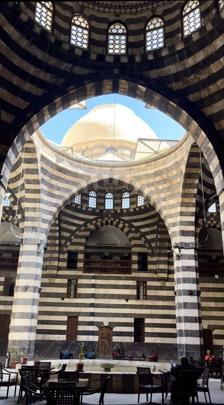
Building: Khan As'ad Pasha
Country: Syria
Year built: 1752
Ottoman-era caravanserai in Damascus, Syria Khan As'ad Pasha خَان أَسْعَد بَاشَا Alternative names As'ad Pasha al-Azm Khan General information Type Caravanserai , museum Architectural style Ottoman Location Damascus , Syria Address Al-Buzuriyah Souq Construction started 1751 Completed 1752 Renovated 1990s Client As'ad Pasha al-'Azm Technical details Floor count 2 Floor area 2,500 square metres (27,000 sq ft) Renovating team Awards and prizes Aga Khan Award for Architecture Khan As'ad Pasha ( Arabic : خَان أَسْعَد بَاشَا , romanized : Khān ʾAsʿad Bāşā ) is the largest caravanserai ( khān ) in the Old City of Damascus , covering an area of 2,500 square metres (27,000 sq ft). Situated along Al-Buzuriyah Souq , it was built and named after As'ad Pasha al-Azm , the governor of Damascus, in 1751–52. Khan As'ad Pasha has been described as one of the finest khans of Damascus, and the most "ambitious" work of architecture in the city. Usage Arched ablaq dome Throughout the Ottoman era , it hosted caravans coming from Baghdad , Mosul , Aleppo , Beirut and elsewhere in the Middle East . Rooms were allowed for renting by notable merchants of the time. Architecture The design of the khan included eight small domes and one large central opening reminiscent of Persian architecture, while the eight domes reflect Shia tradition. The covered courtyard features a high ceiling height which helped provide protection from the climate during the hot summer and cold winter seasons. The restoration of the khān won the Aga Khan Award for Architecture . Gallery The khān , 1836 Interior Interior Arches See also Al-Azm Palace Jaqmaq Caravansarai Sulayman Pasha Caravansarai Tuman Caravansarai References